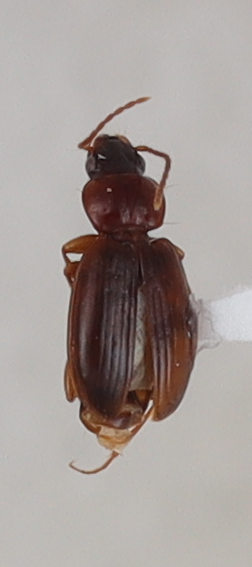
Scientific name: Trechus obtusus
Plot: 13
Trap: S
Collected: 20210518